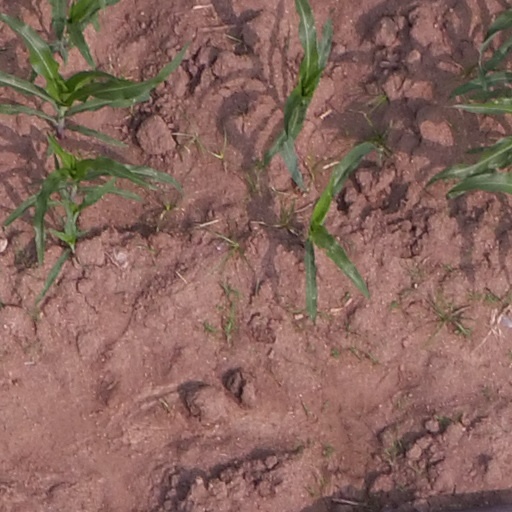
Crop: maize; corn